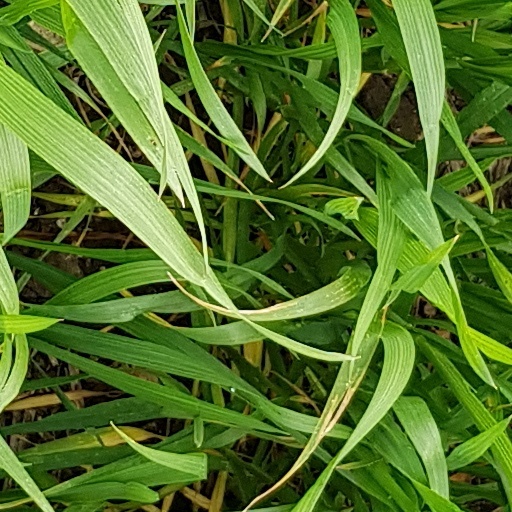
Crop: wheat